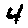
Label: 4